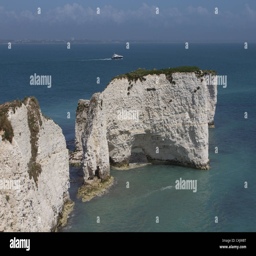
chalk cliffs on the coast .